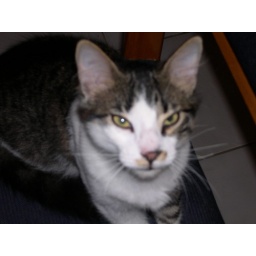
husko, a cat which I found by the building site the day after we found tiny